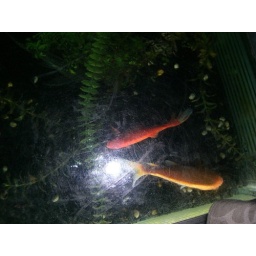
There were fish in the floor